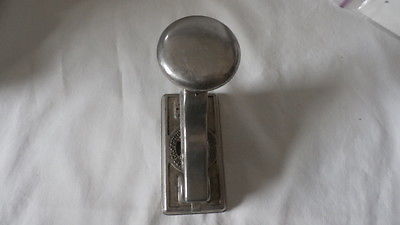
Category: stapler